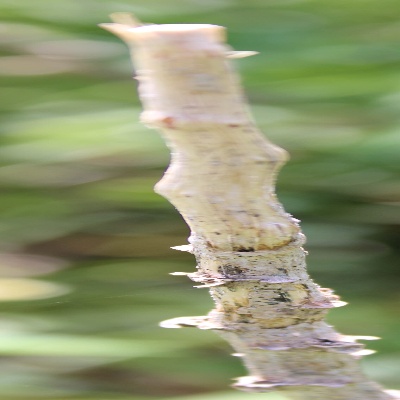
Crop: Cassava
Condition: bacterial blight